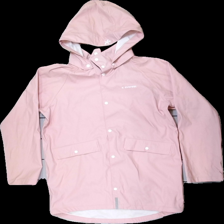
View: front
Type: Rain jacket
Category: Children
Brand: Everest
Colors: Pink
Material: 56% acry, 44% poly
Cut: Regular
Size: 164
Season: Autumn
Stains: Minor
Damage: small stains here and there
Damage location: middle center
Price range: 50-100
Recommended usage: Reuse
Description: Pink rain jacket fom Everest, size 164. Okay condition.